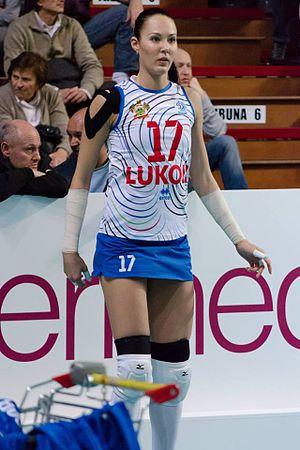
Natalia Ievguenievna Dianskaïa est une joueuse de volley-ball russe née le 7 mars 1989 à Navoï. Elle mesure 1,86 m et joue au poste de centrale. Elle totalise 27 sélections en équipe de Russie.